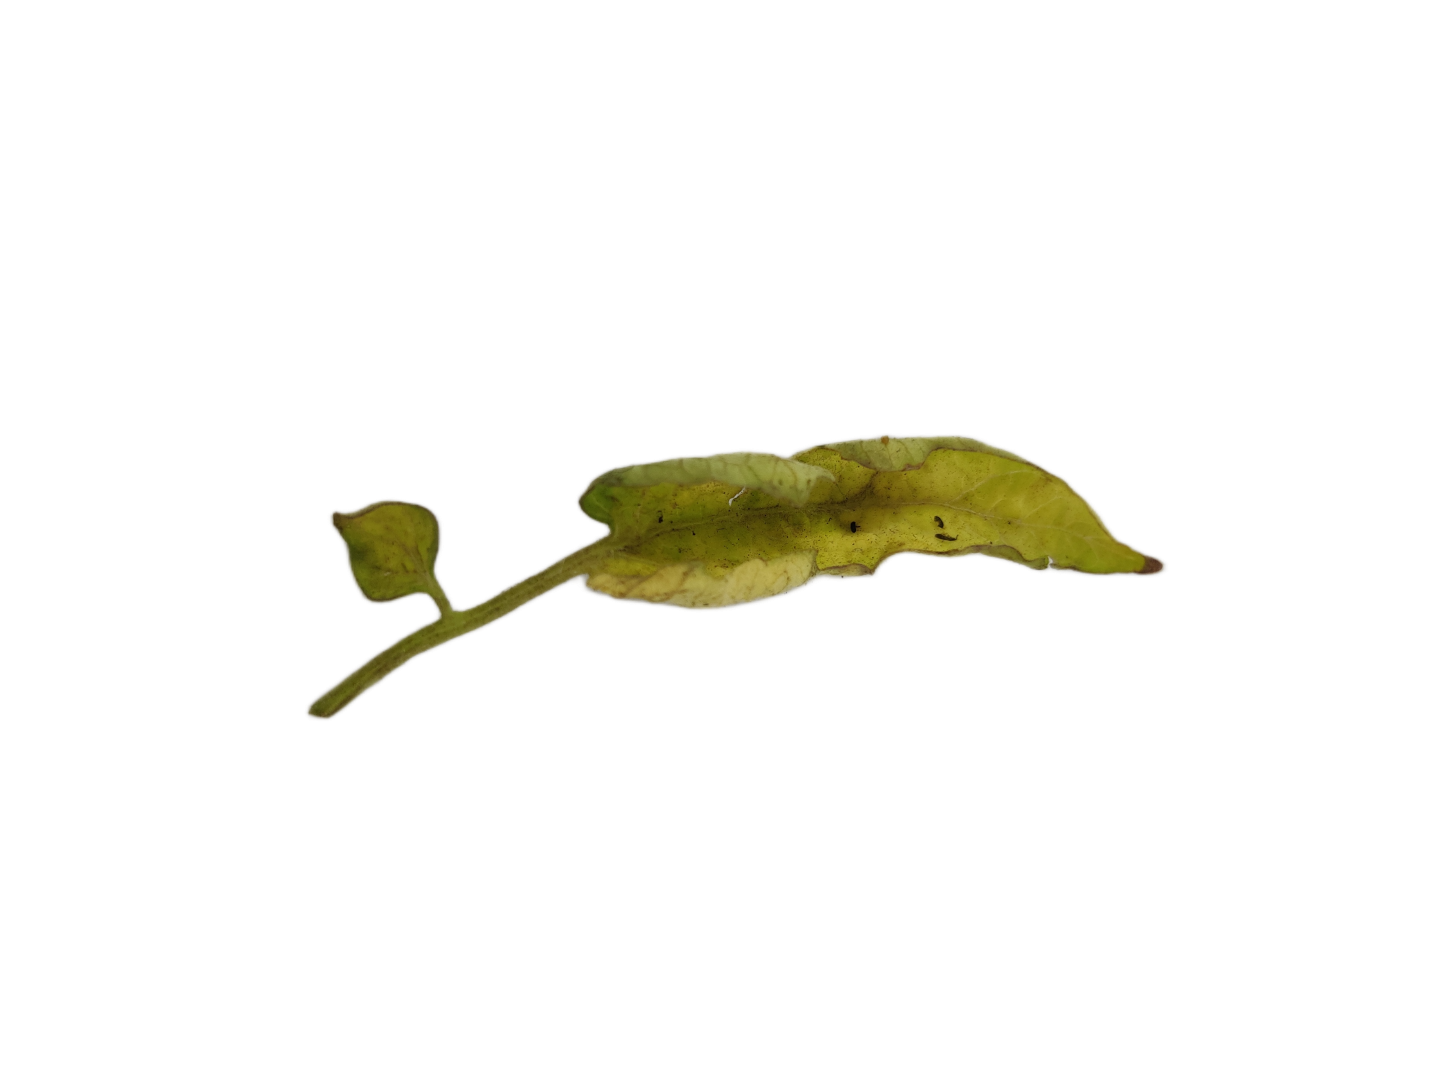
Crop: Tomato
Label: Downy_Mildew